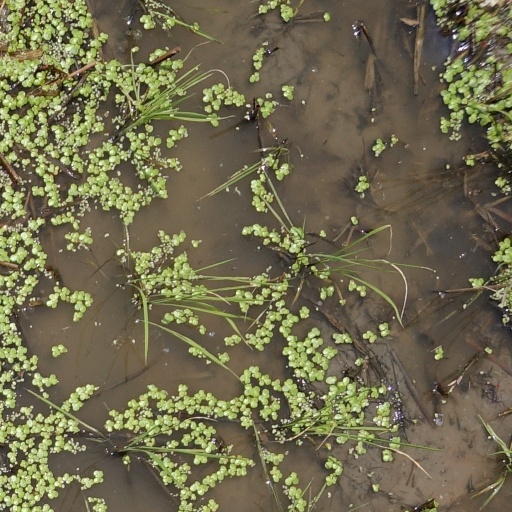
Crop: rice